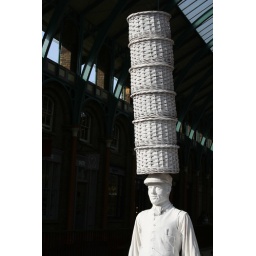
A statue of a market porter carrying baskets on his head in London's Covent Garden.